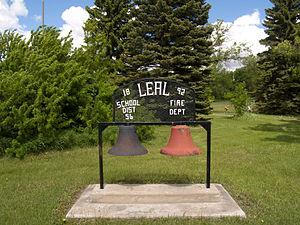
La ville de Leal est située dans le comté de Barnes, dans l’État du Dakota du Nord, aux États-Unis. Sa population s’élevait à 20 habitants lors du recensement de 2010, estimée à 19 habitants en 2016.